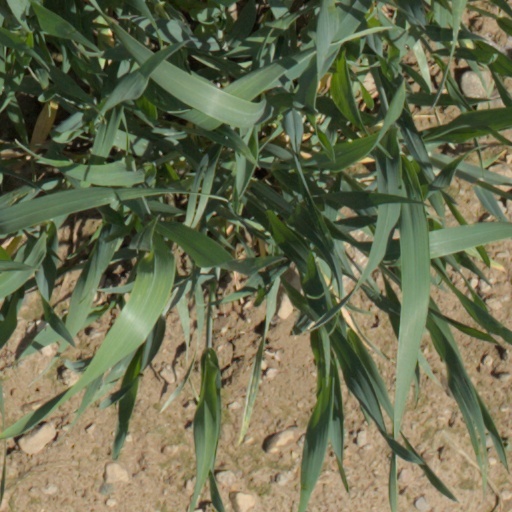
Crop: wheat